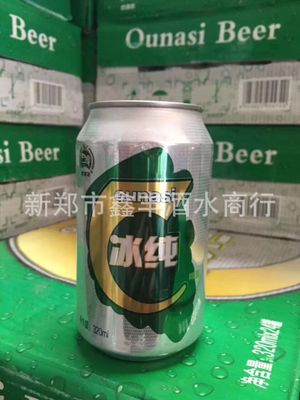
Label: metal